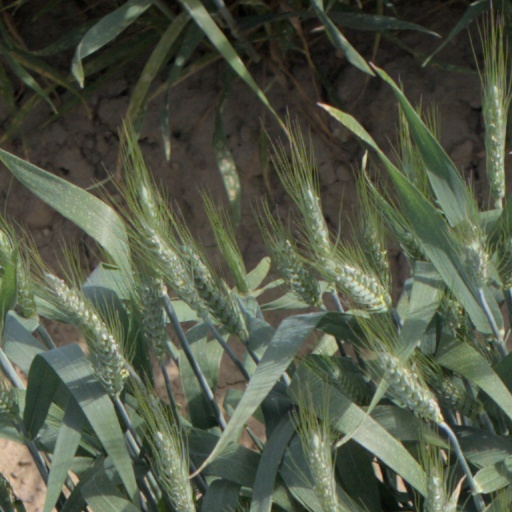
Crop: wheat